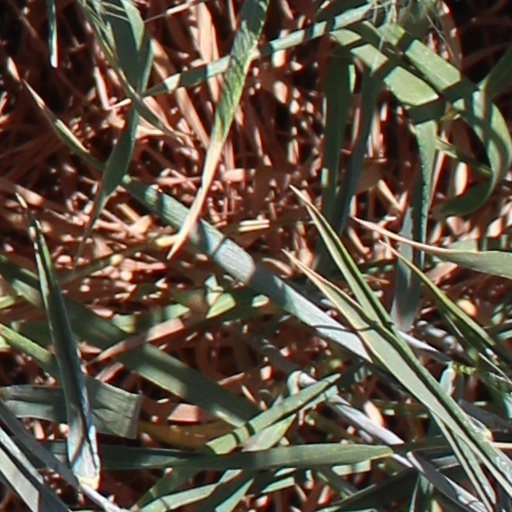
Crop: wheat